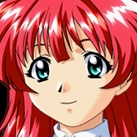
Portrait style: Anime Portrait